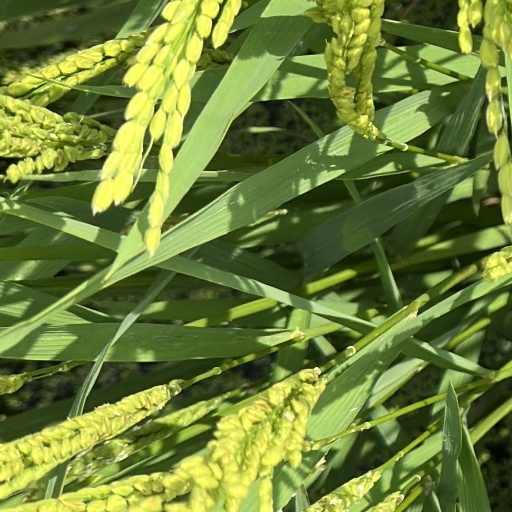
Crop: rice